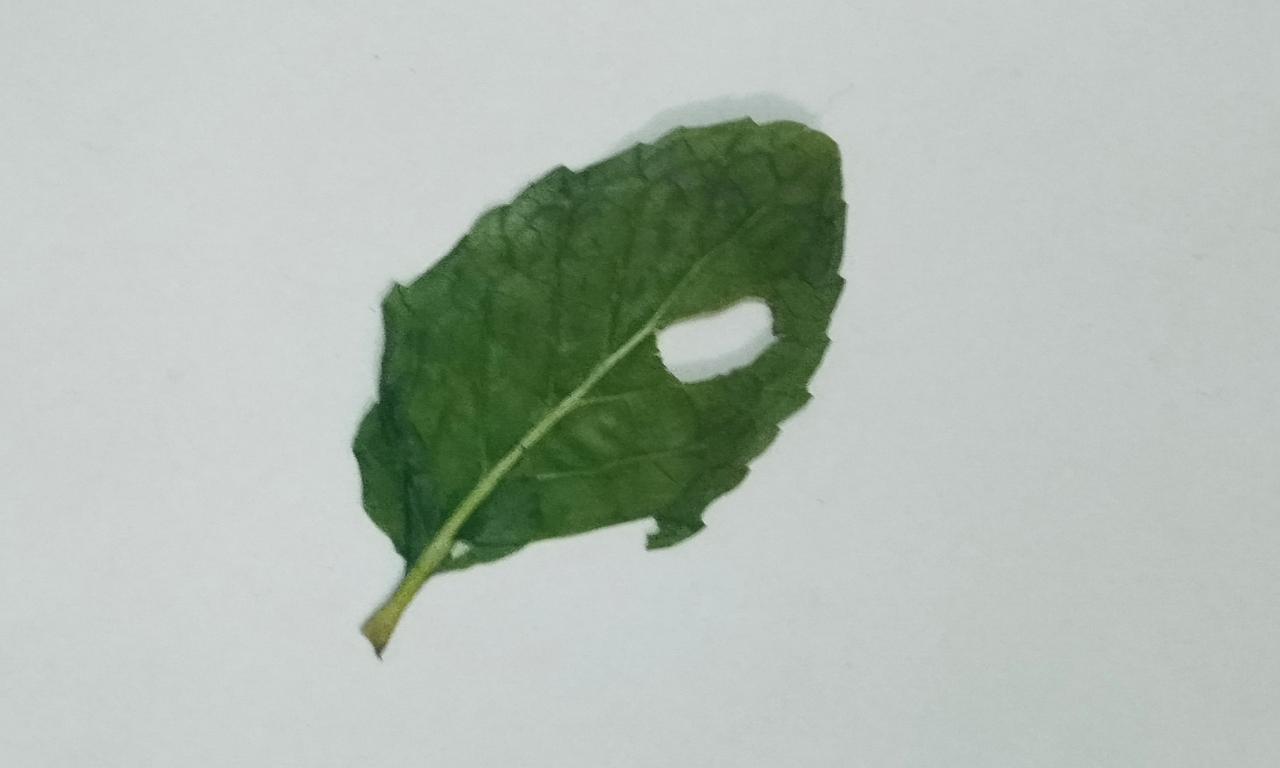
Label: Dried